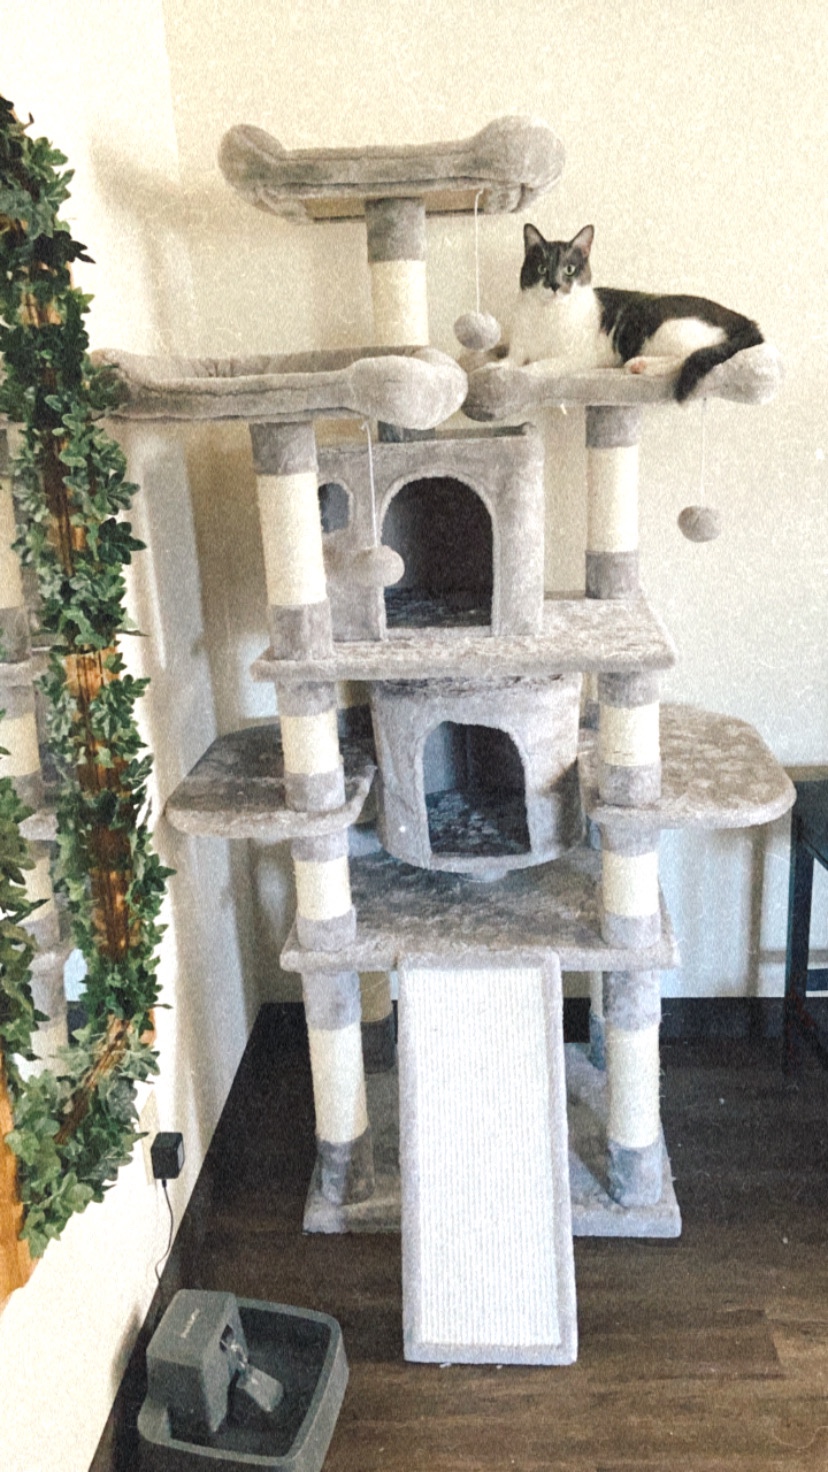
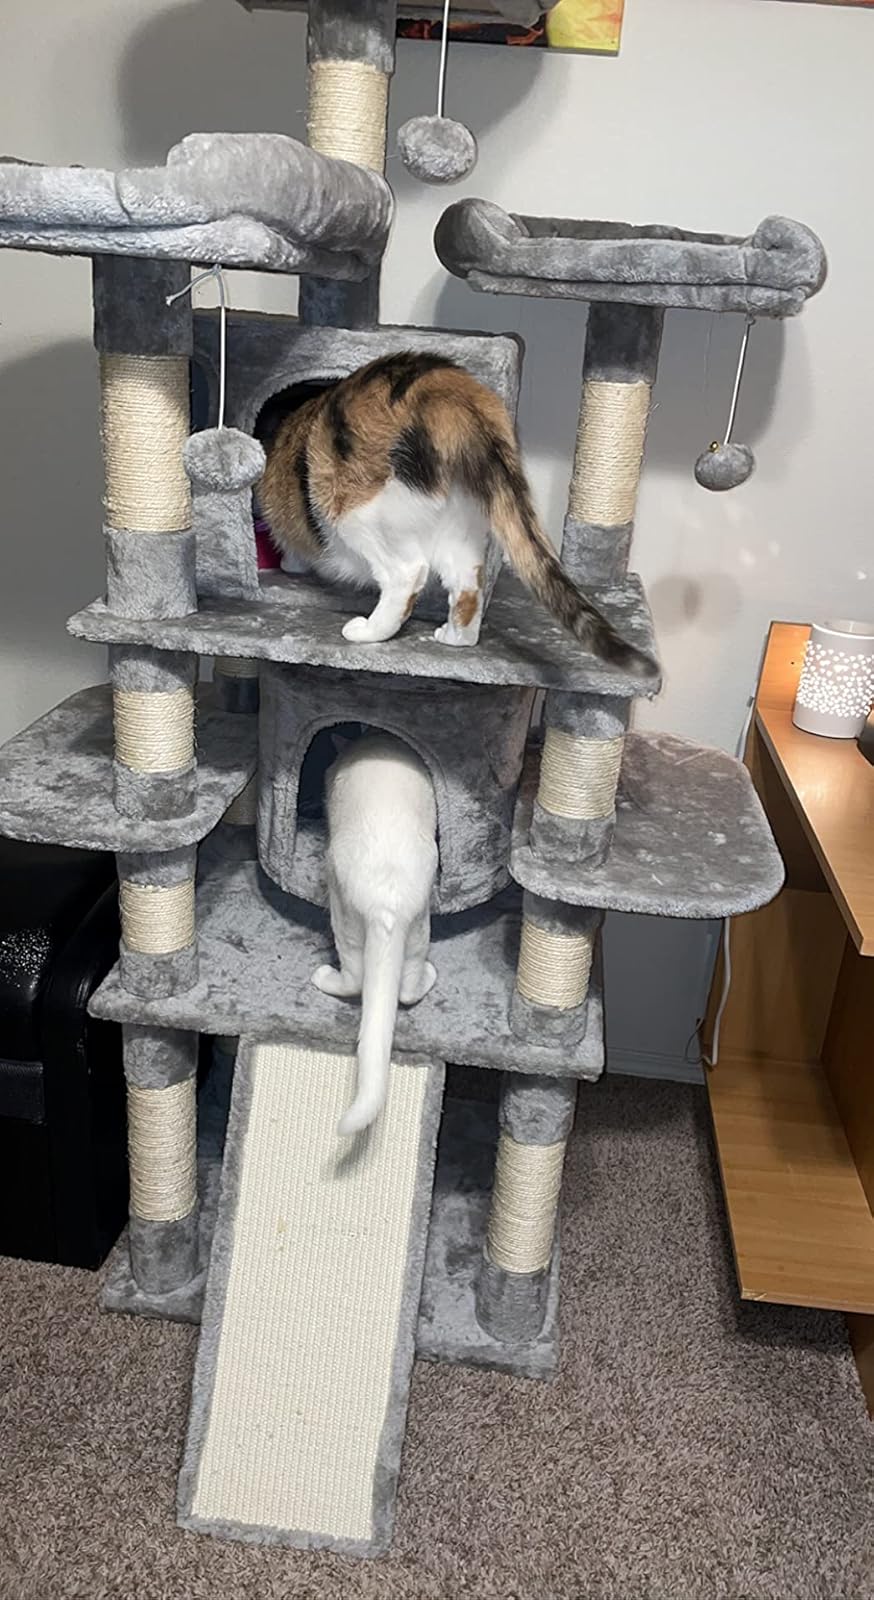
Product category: items_cat tree
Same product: yes